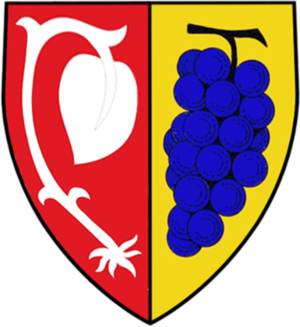
Klešice est une commune du district de Chrudim, dans la région de Pardubice, en République tchèque. Sa population s'élevait à 388 habitants en 2017.